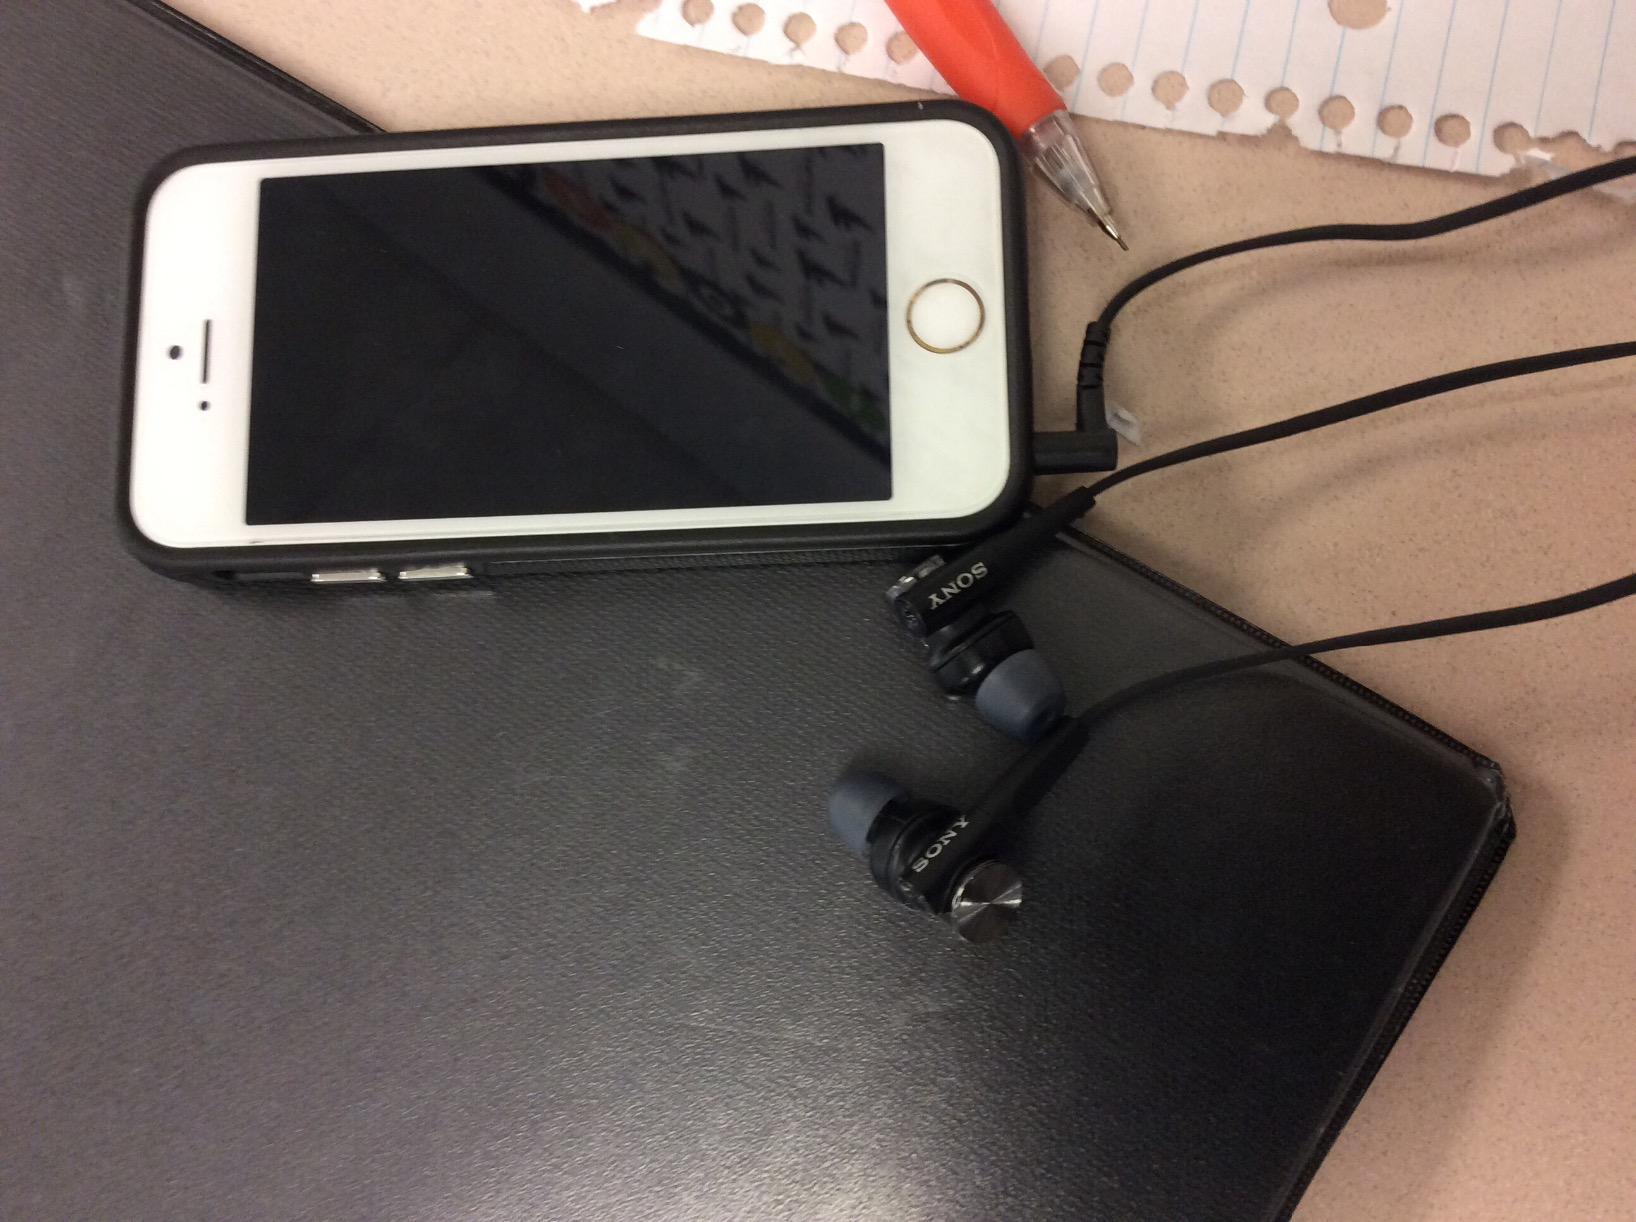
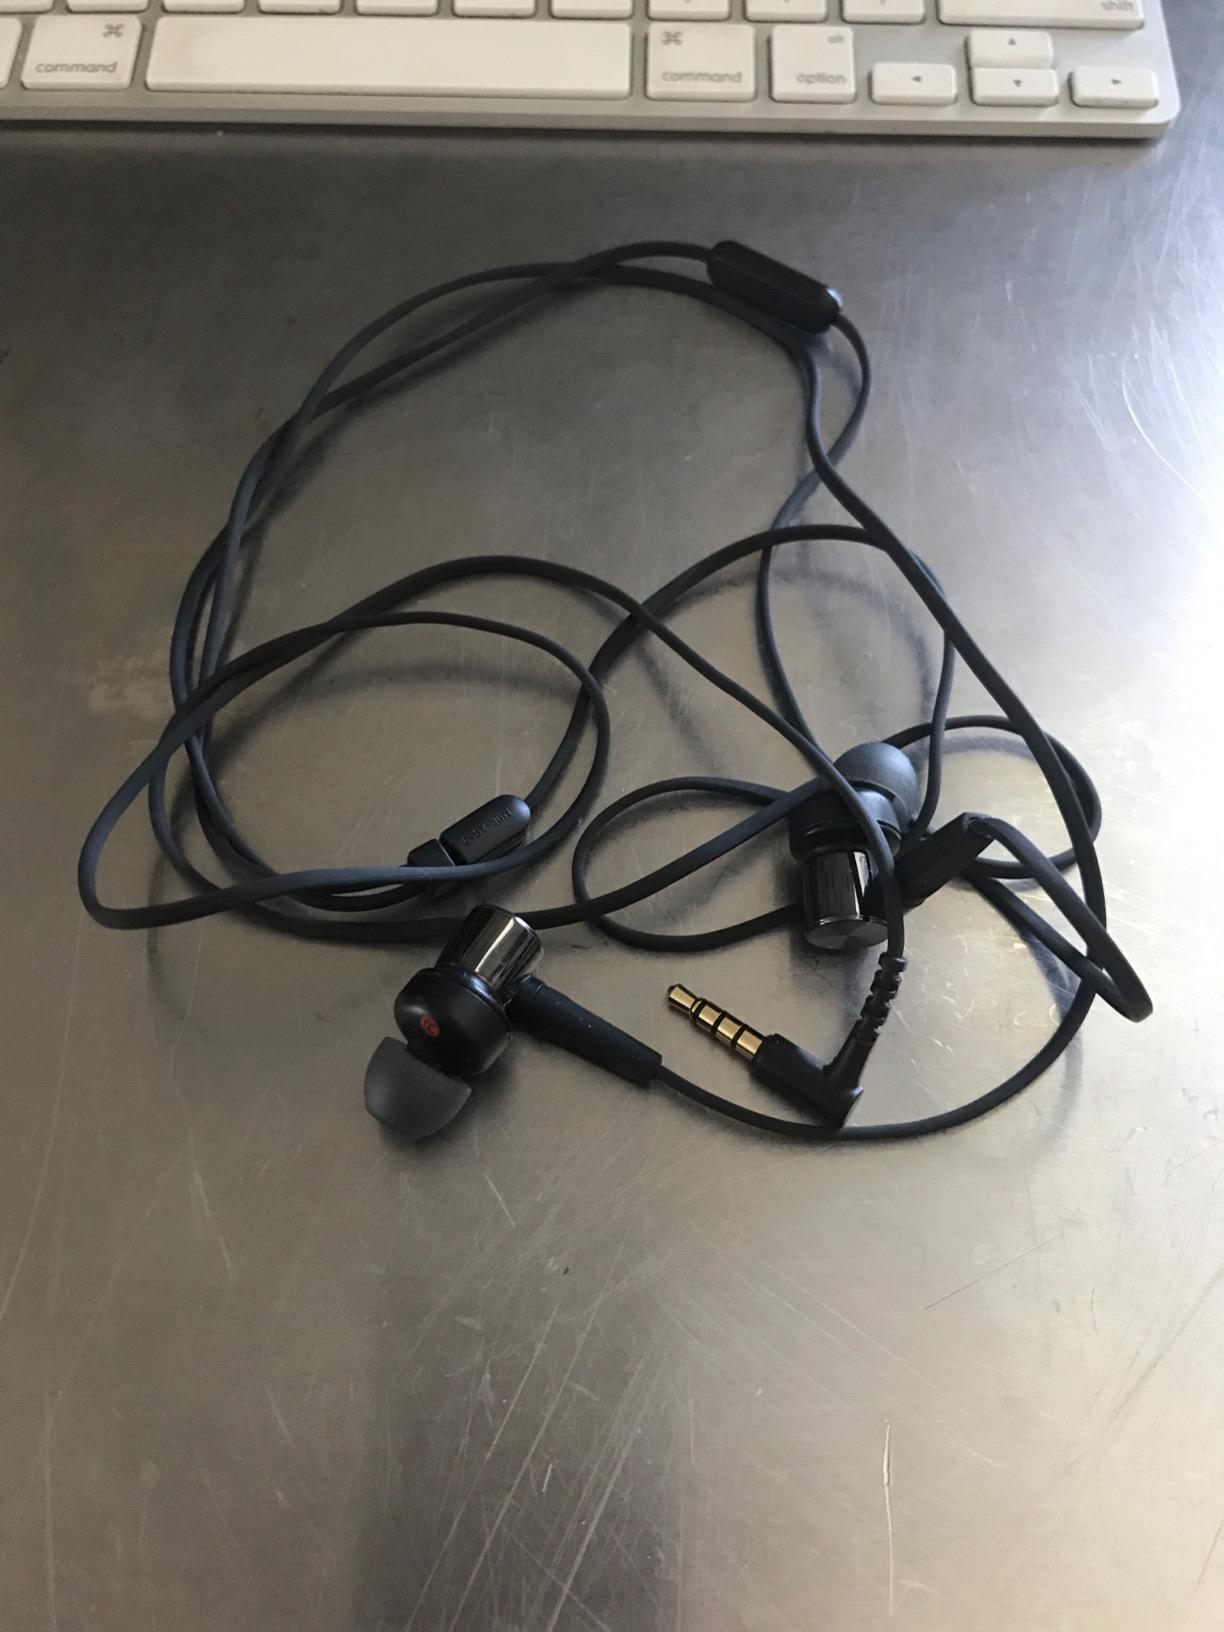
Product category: headphones
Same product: yes